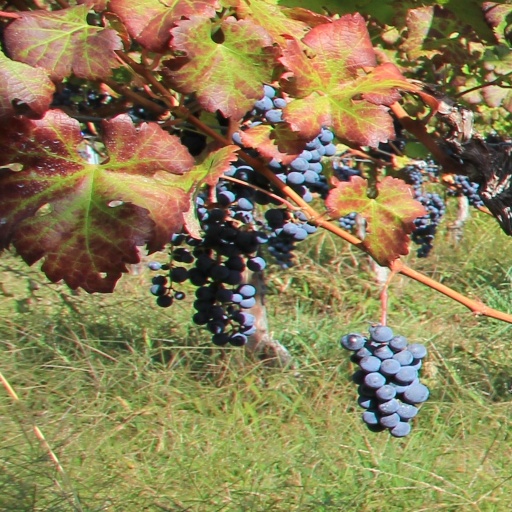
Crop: grape